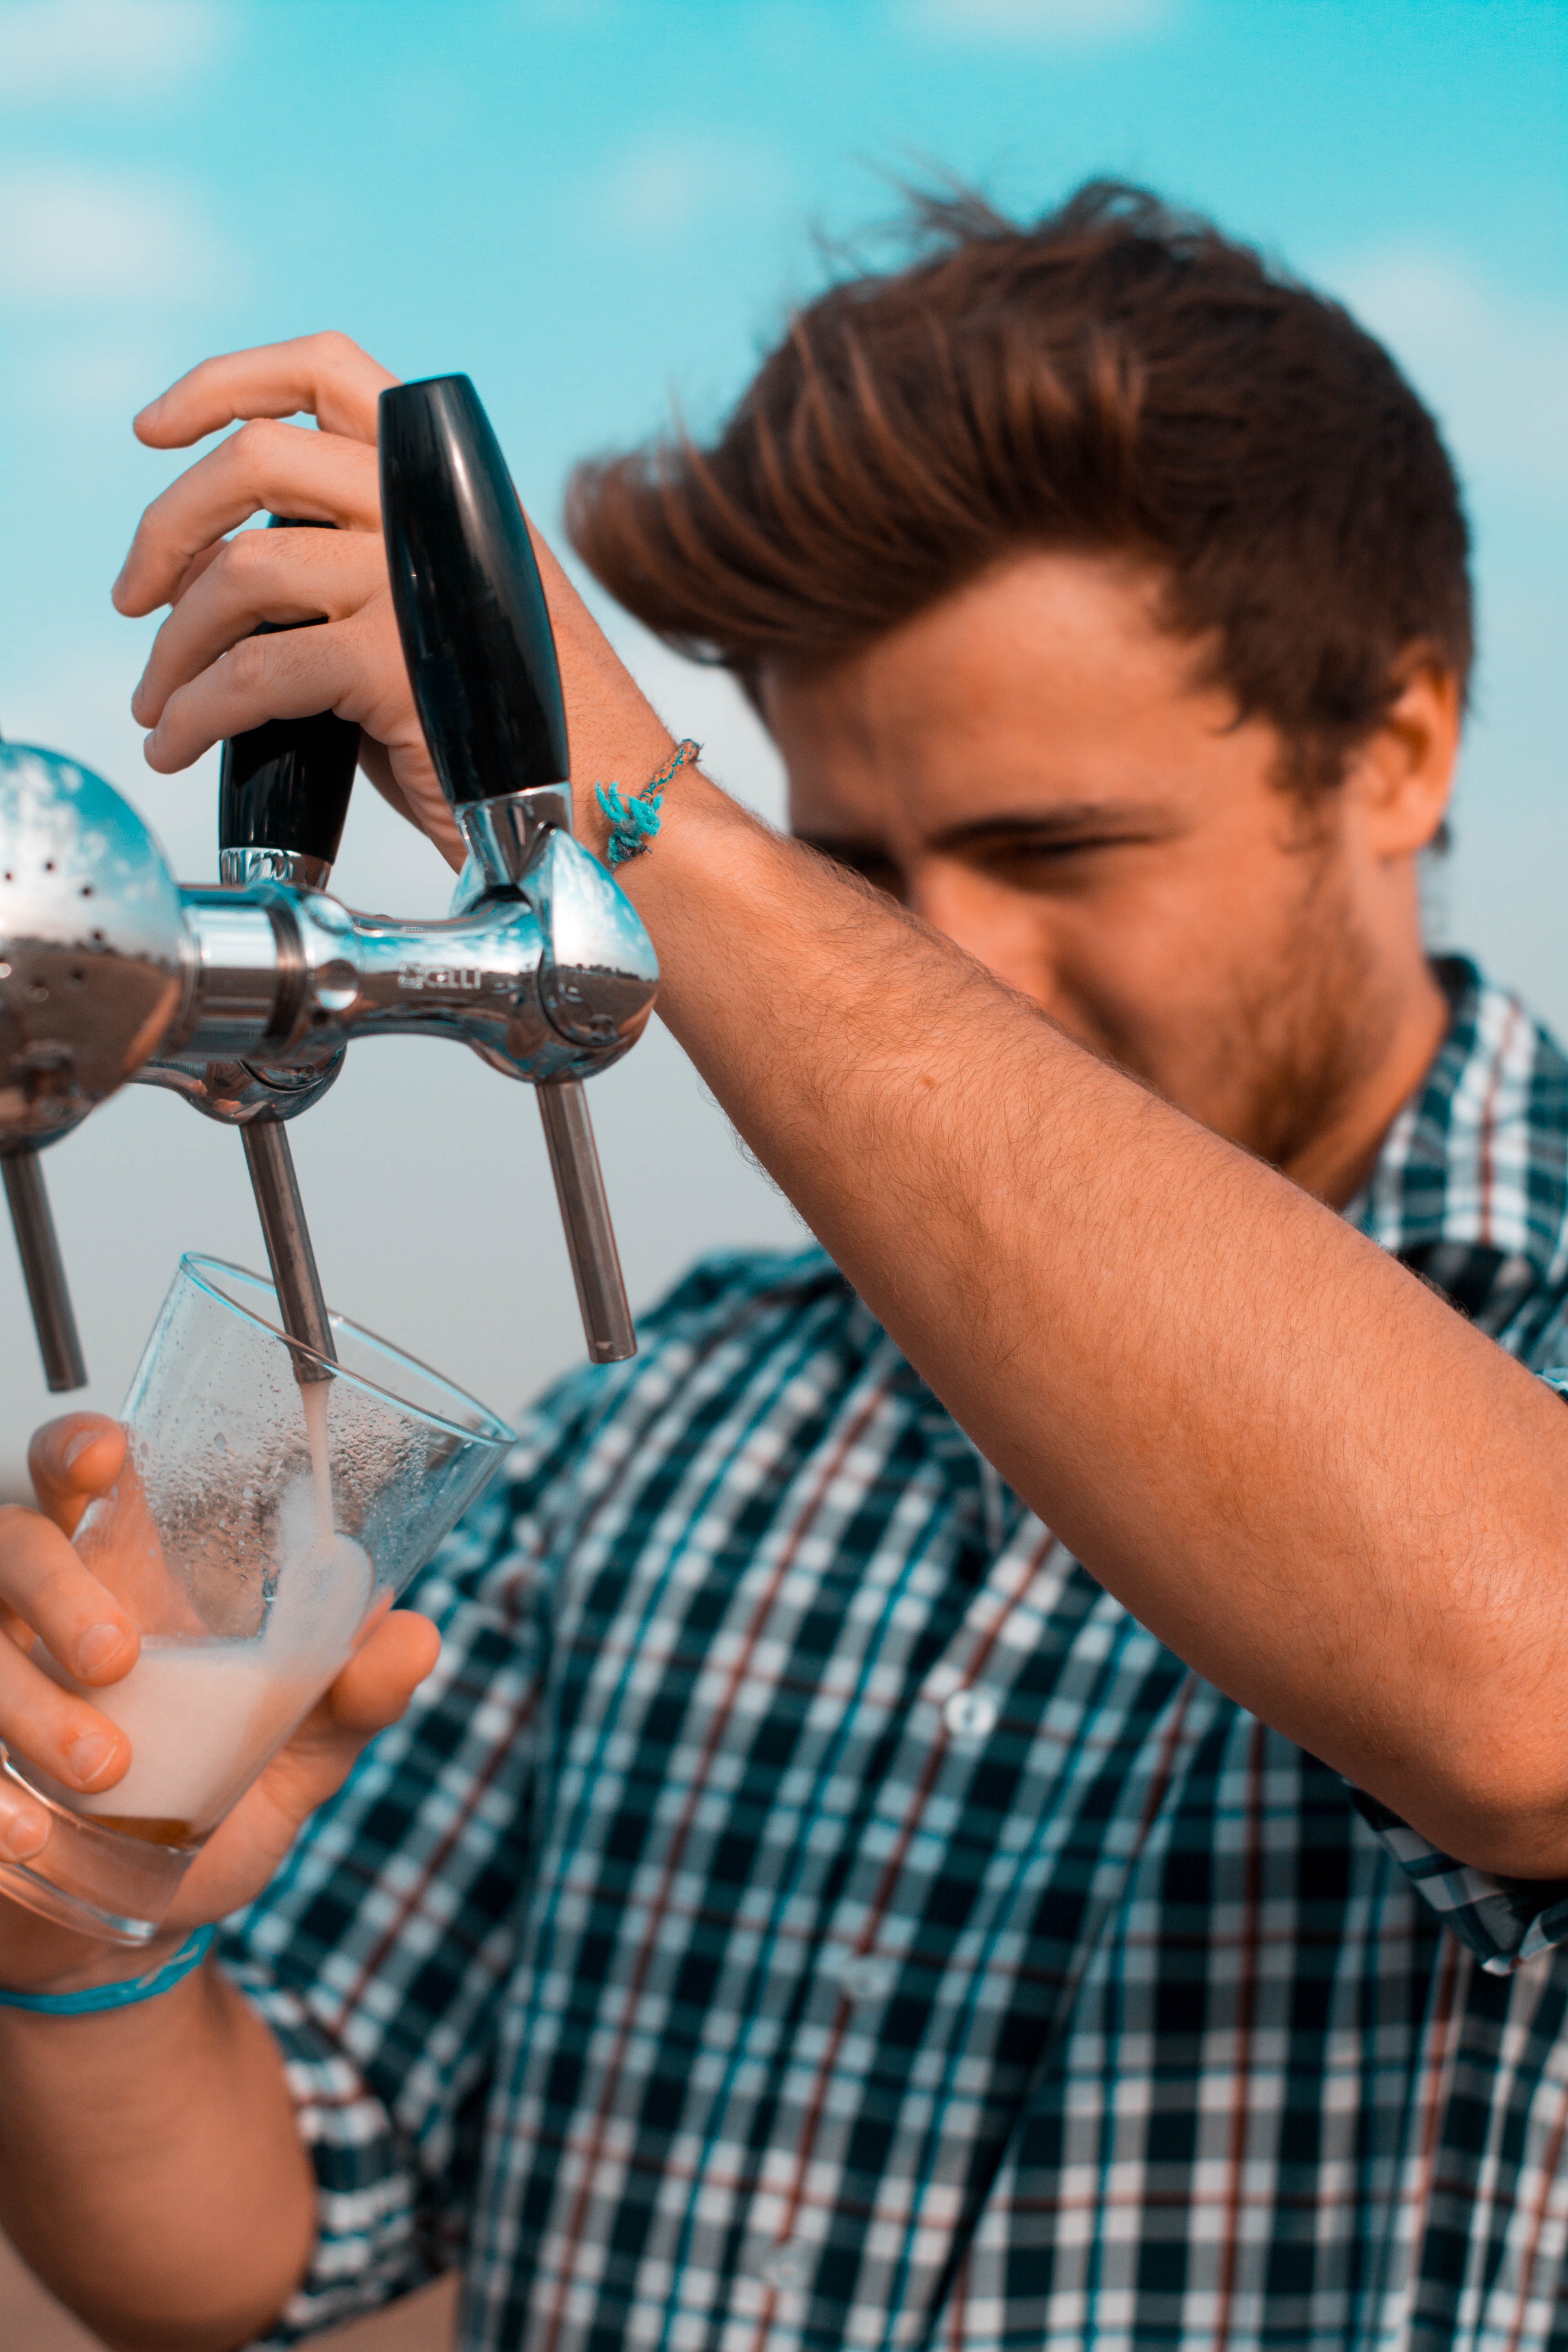
water, hand, summer, drinking, vacation, photography, drink, leisure, glasses